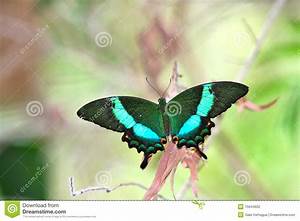
Label: butterfly